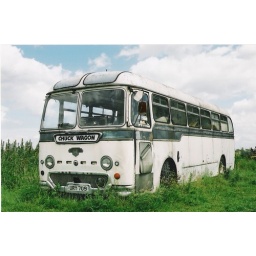
Leyland Tiger Cub coach URY 709 later converted into a road side cafe near Kings Lynn.